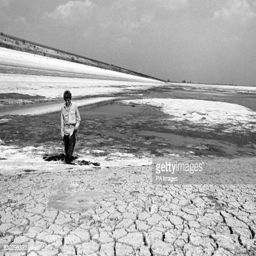
water reservoir lake during the drought